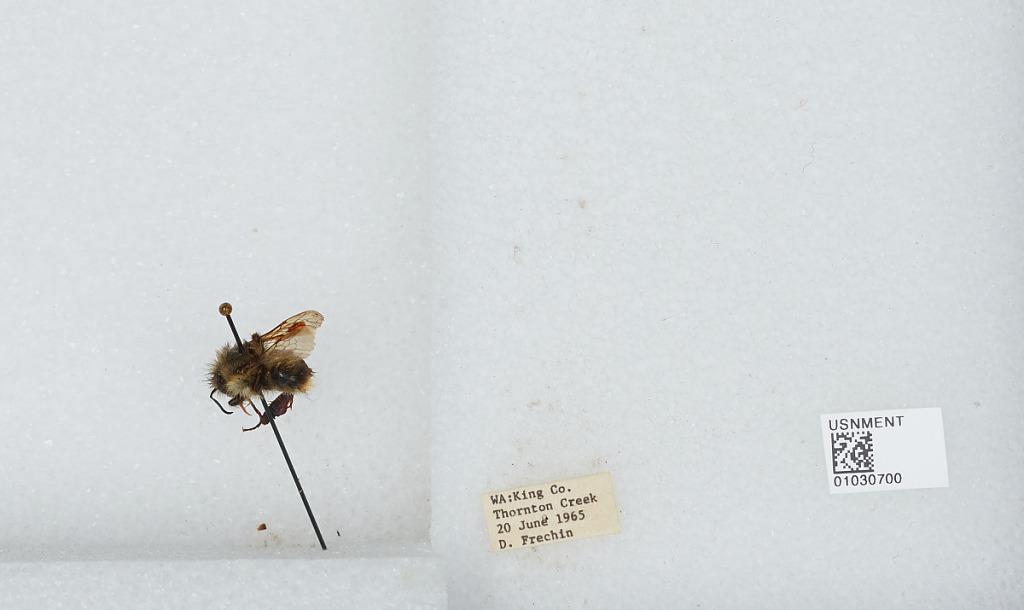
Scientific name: Bombus (Pyrobombus) mixtus Cresson
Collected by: D. Frechin
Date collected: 1965-6-20
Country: United States
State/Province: Washington
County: King
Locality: Thornton Creek
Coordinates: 47.7031, -122.309